Akbayan

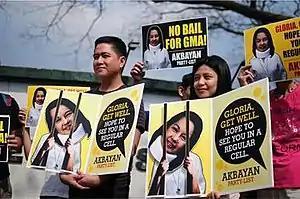
Akbayan members protesting the granting of bail to former President Gloria Macapagal-Arroyo who was then facing plunder charges

During the administration of former President Gloria Macapagal Arroyo, Akbayan was among the opposition groups repressed by the government. It was also during this time that Akbayan suffered its lowest number of votes, with just over 400,000 votes in 2007.